Catterick Military Railway

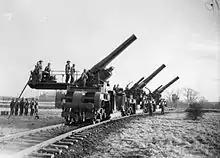
12 inch Railway Howitzers MkV Catterick 12 December 1940

The Catterick Military Railway provided the lionshare of the traffic on the Eryholme to Richmond line, both in terms of passenger numbers and trains, but also in goods traffic moved to and from Catterick Garrison. At the peak of services in 1927, sidings off the running line apart from the Camp Centre station were located at Walkerville, Arras, Helles, Messines, Vimy, Cambrai and Hipswell, with others leading to a power house, or general transfer sheds. One of the sections radiating away from the running line was used by the School of Railway Artillery for rail mounted guns. Up until 1923, there was another station called "California", further west than the Camp Centre station, and some in total from Catterick Bridge station. However, California was last mentioned in timetables as far back as November 1919. The line into the Camp Centre station was thought to be at its busiest during late May/early June 1940, when traffic along the line was bolstered by trainloads of troops being evacuated from Dunkirk.